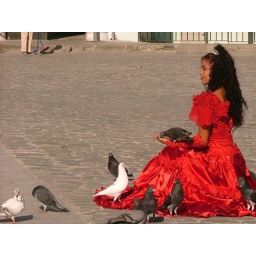
Old Havana, girl in red